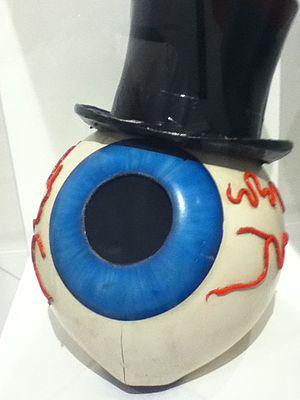
The Residents est un collectif d'artistes américain, originaire de San Francisco, en Californie. Il est surtout connu pour sa production discographique, ses spectacles de théâtre musical et ses nombreuses vidéos d'art. Durant les cinquante années de sa carrière, The Residents compte à son actif plus de quatre-vingts albums et de nombreux singles. Le groupe a également produit un court-métrage, cinq importantes pièces de théâtre musical, trois fictions interactives sur CD-ROM, dix DVD ainsi que des bandes sonores pour le cinéma et la télévision.